Answer in natural language. Considering the relative positions, is abstract rectangle frame on wall above or below Window? Choose between the following options: below or above
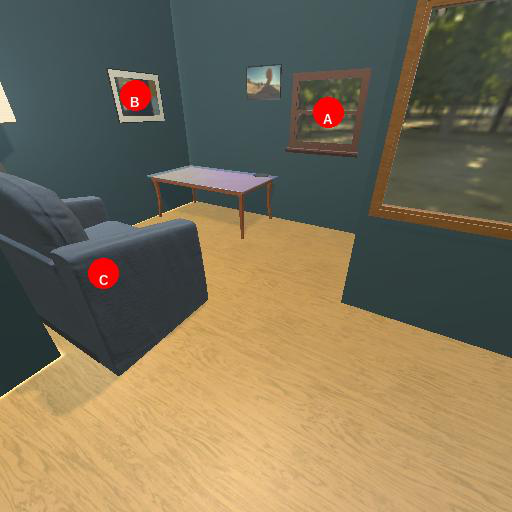
<answer>above</answer>